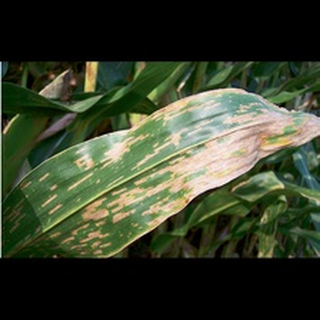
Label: corn_northern_leaf_blight